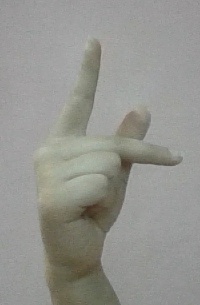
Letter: dha